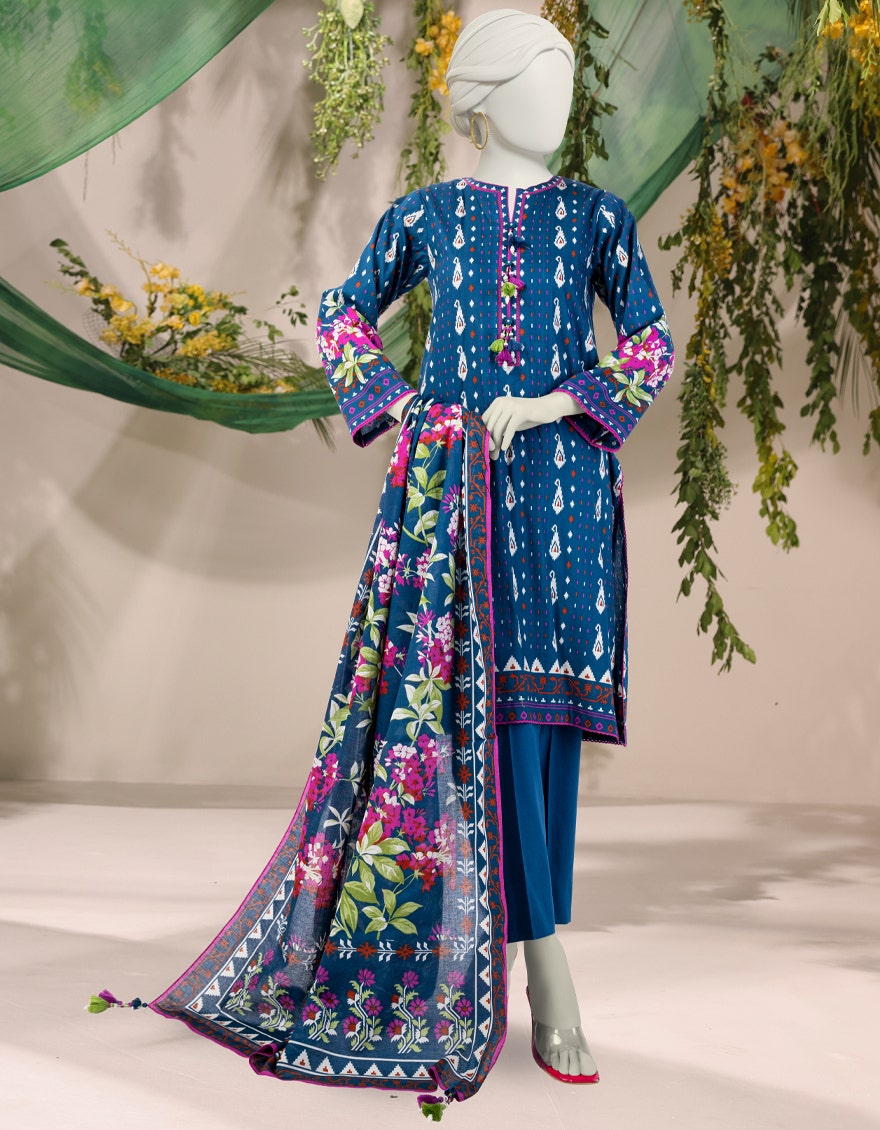
blue multi embroidered lawn suit